TriStar Motorsports

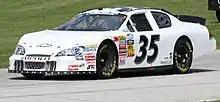
No. 35 driven by Tony Ave at Road America in 2010

What is now the No. 14 Chevrolet Impala debuted in 2010 as the No. 35 Chevrolet Impala. At the time it was a completely new entry, consisting of veteran Jason Keller as the driver and former Rusty Wallace Racing crew chief Bryan Berry atop the pit box. During their first attempt at Daytona, the No. 35 missed the race due to not having a top-35 points position and being unable to qualify on time. The team would go on to miss the races at Daytona, Las Vegas, and Texas, while successfully making the race Stater Brothers 300 in California, starting 21st and finishing 20th during the team's first race. The team would eventually make the top-35, a notable accomplishment for a team that missed 3 races during the season. The No. 35 and Keller got their first top 10 finish in the form of a top 5, finishing 4th at Talladega. At the inaugural event at Road America, the team selected Tony Ave to drive the No. 35, Ave being a road course ace with much success at the track. He qualified the car in 10th place, and was running 5th when he was spun on the last lap of the race, finishing 20th. Ave returned to the seat at the 2010 NAPA 200 in Montreal, leading 1 lap but finishing 36th. He drove at the Watkins Glen too, finishing 15th.